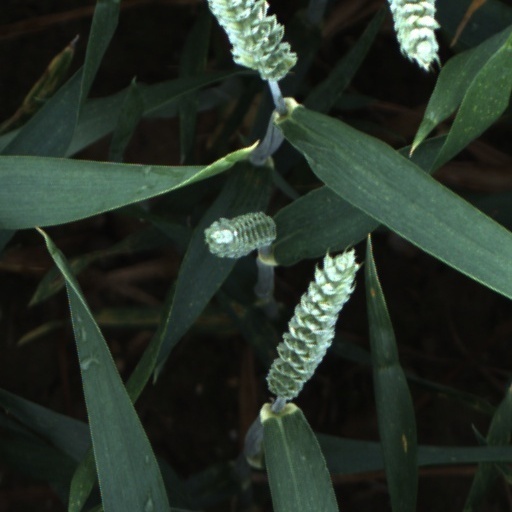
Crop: wheat